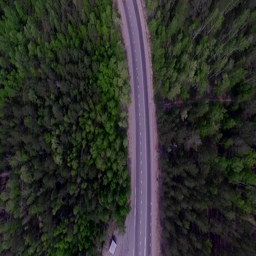
video drone aerial view over the road in the forest on the way